Shai Navot

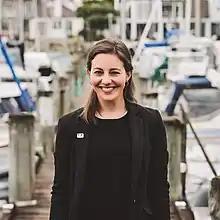
Navot in 2020

Shai Navot is a New Zealand lawyer, former crown prosecutor, and leader of The Opportunities Party (TOP) between 2020 and 2022. She previously served as deputy leader of The Opportunities Party during the 2020 election.